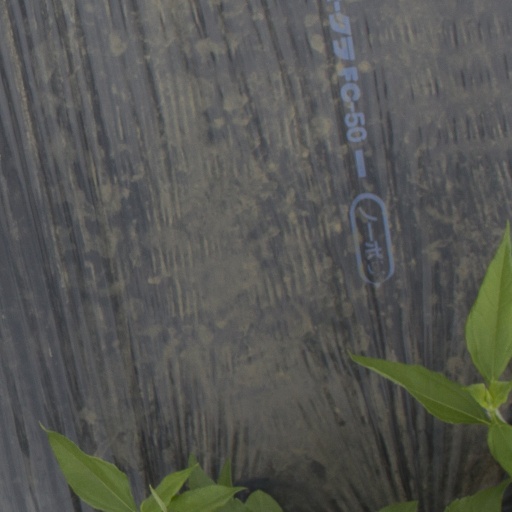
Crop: Jerusalem artichoke